Avanim

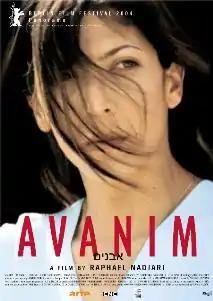
Theatrical poster

Avanim (Hebrew: אבנים) is Raphael Nadjari's fourth feature film. It was shot in and around Tel Aviv in 2003, in HDCam. The film was presented in the Berlin Film Festival as a Panorama: Special presentation in 2004.